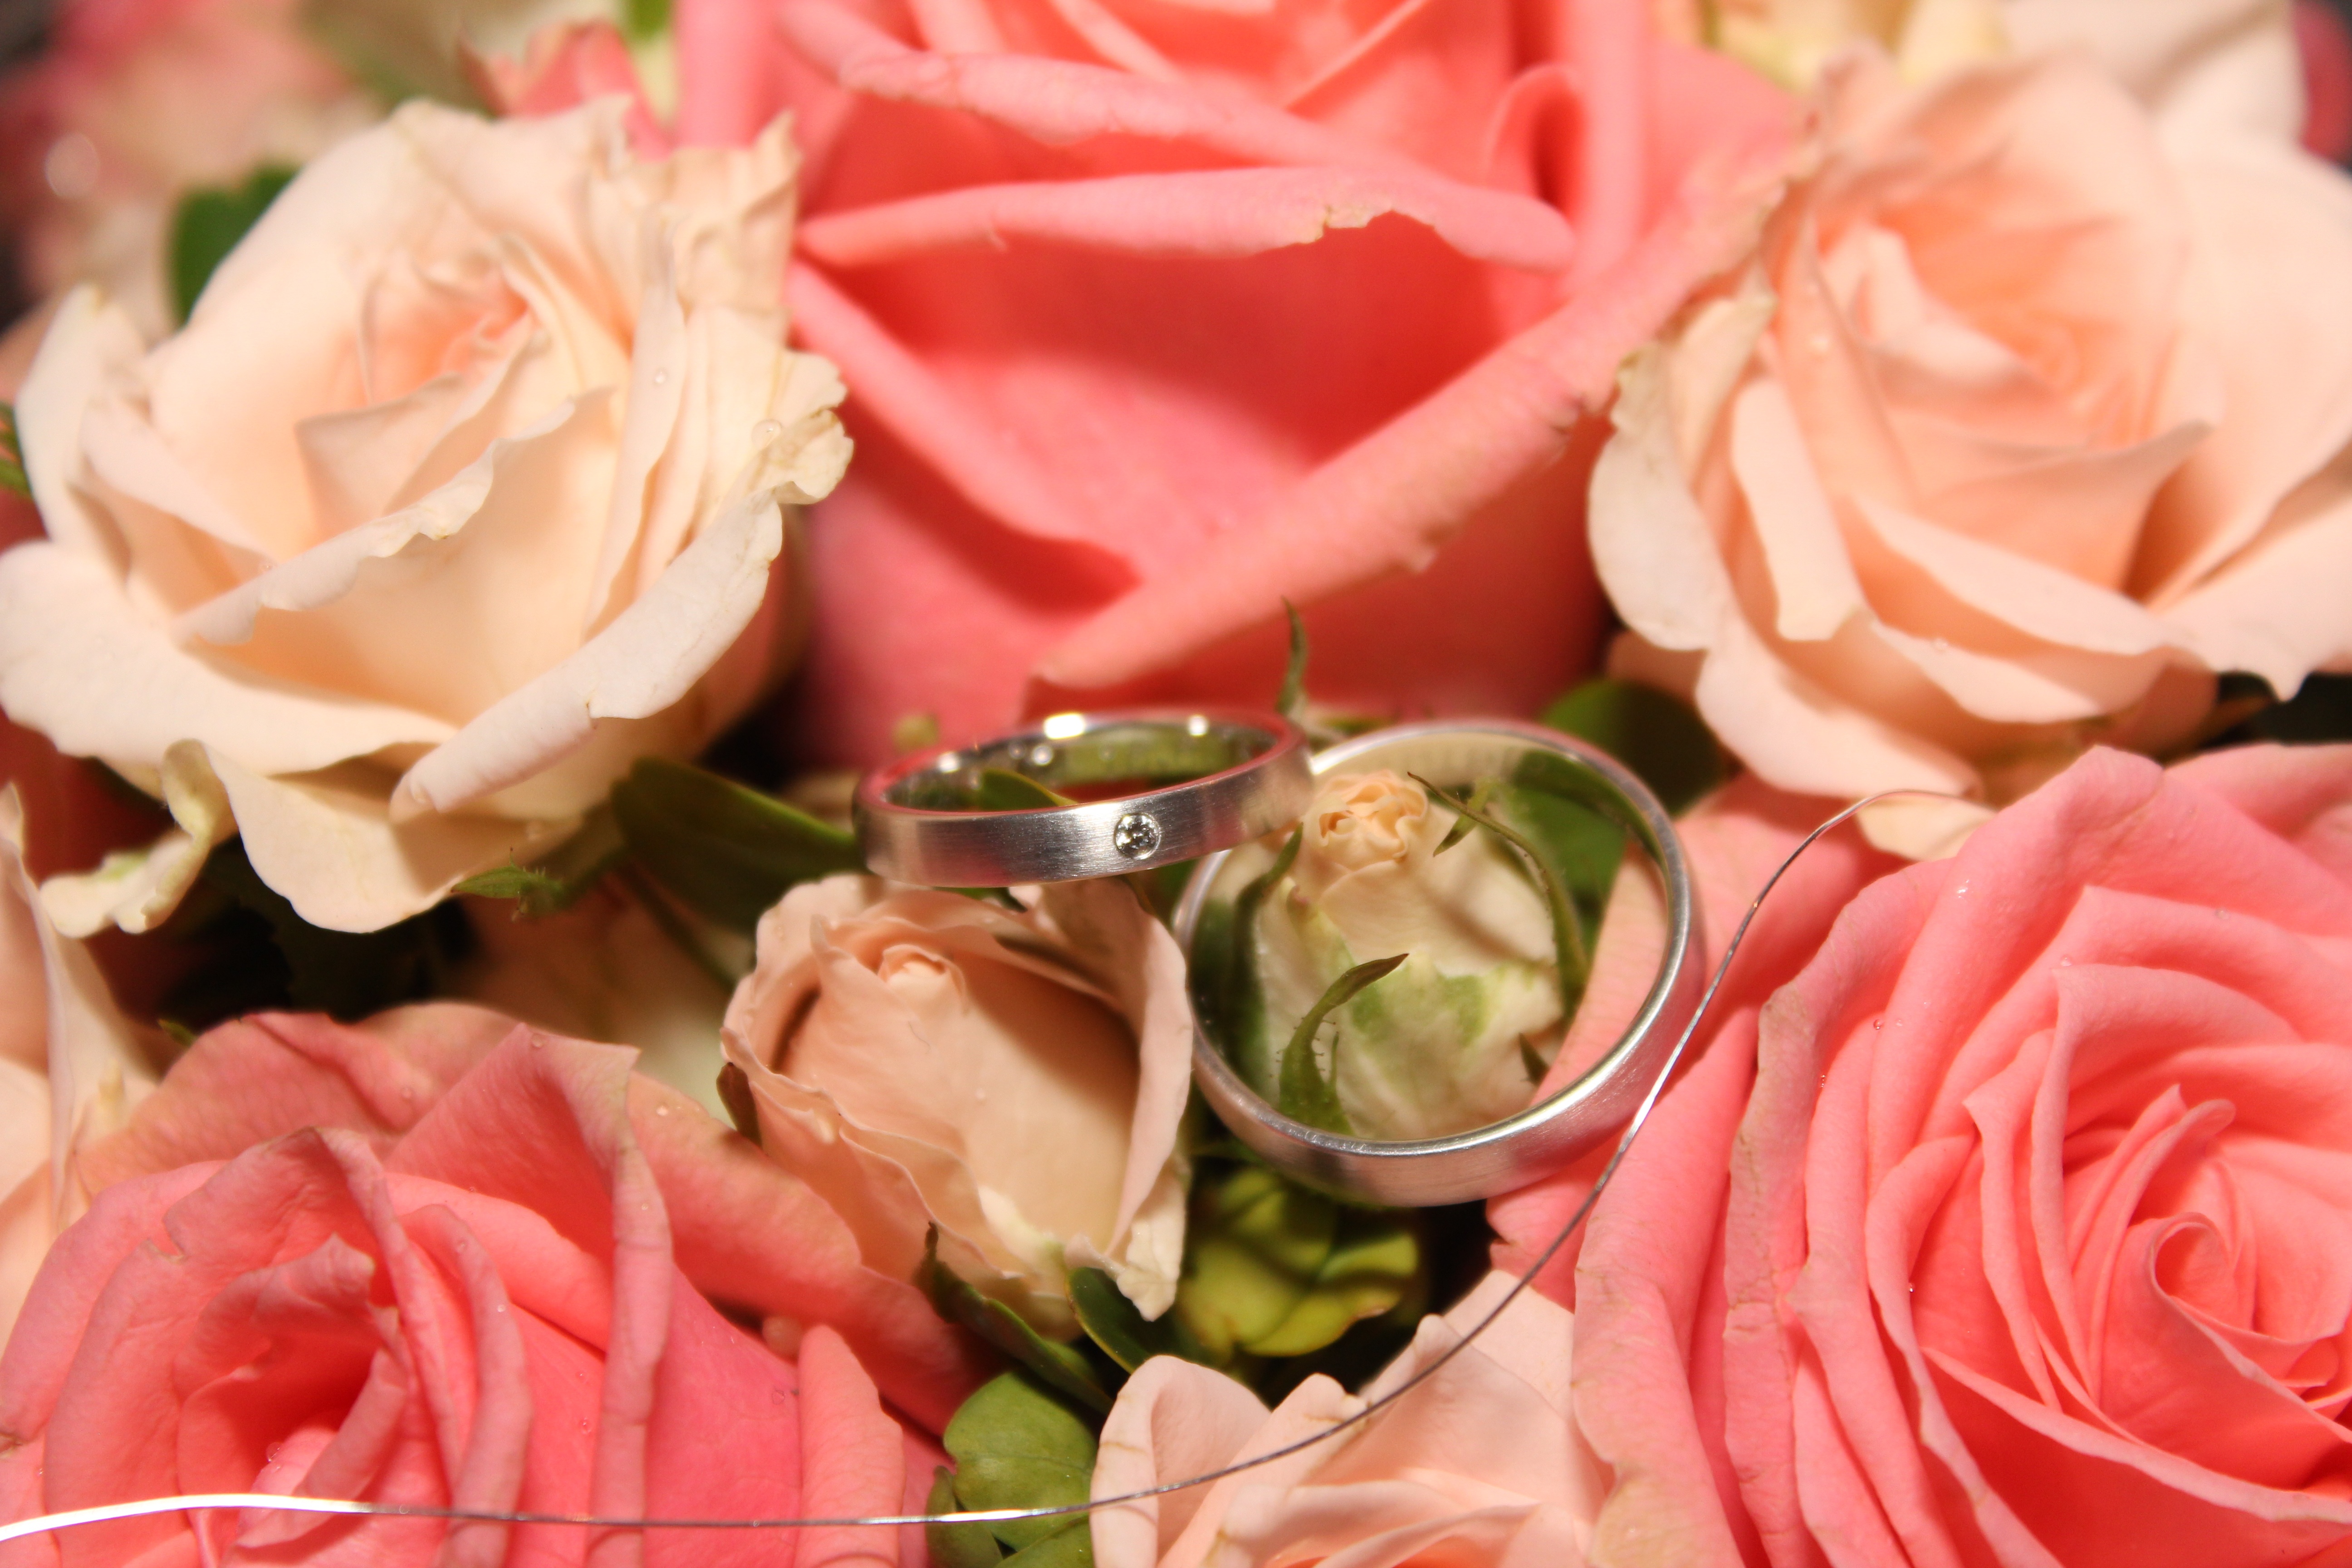
plant, ring, flower, petal, love, rose, symbol, romance, together, pink, wedding, marriage, bride and groom, wedding ring, gold, beautiful, floristry, togetherness, before, marry, wedding rings, valentine's day, bridal bouquet, flowering plant, garden roses, rose family, flower bouquet, gold ring, cut flowers, floral design, centrepiece, land plant, flower arranging